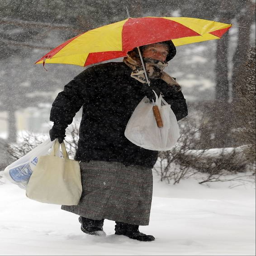
using a colorful umbrella a woman protecting herself from wrath carries her groceries through the wet heavy snow as the second major snowstorm hits the area .